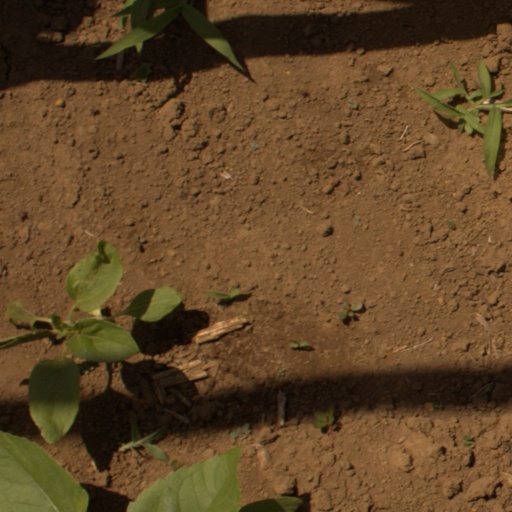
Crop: Jerusalem artichoke